Bluenose one-design sloop

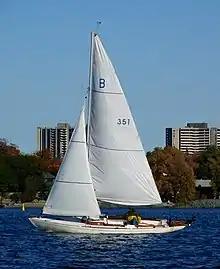
Bluenose one-design sloop

The original names of the first twelve boats built, and the builders/owners of the first twelve (as recorded in the archives of the Maritime Museum of the Atlantic).